TO-8

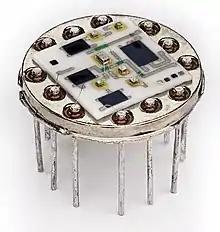
Hybrid integrated circuit (National Semiconductor LH033CG) in a variant of the TO-8 package with 12 leads

In electronics, TO-8 is a designation for a standardized metal semiconductor package. "TO" in TO-8 stands for "transistor outline" and refers to a series of technical drawings produced by JEDEC. The TO-8 package is noticeably larger than the more common TO-5 package. While originally designed for medium power transistors (that is, higher power than TO-5 but lower than TO-3) such as the 2N1483 series or the AD136, it is more commonly used for integrated circuits and sensors (see Variants below).